A Devilish Homicide

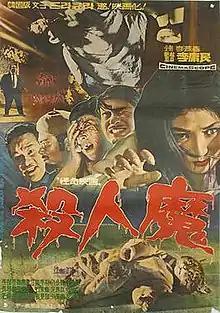
Theatrical poster

A Devilish Homicide is a 1965 South Korean film written and directed by Lee Yong-min. It tells the story of a woman, who, having been murdered by her jealous cousin and mother-in-law, returns as a spirit to take vengeance on her killers. The film's English title is sometimes given as "A Devilish Murder" or "A Bloodthirsty Killer". The Korean title is interpreted as "Murderer" or "Murderous Fiend". It was released on DVD in 2007.